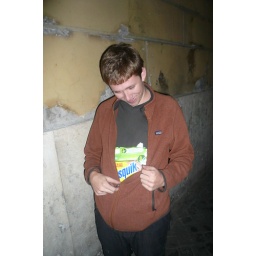
He loves Coco Puffs so much he walks around with a box inside his shirt